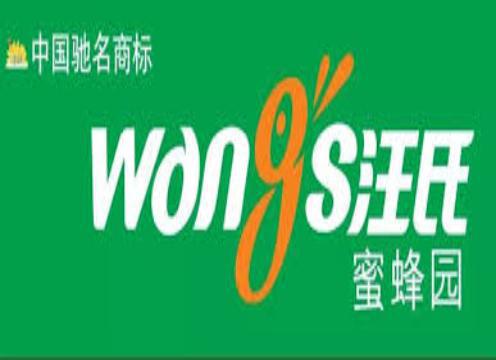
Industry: Food